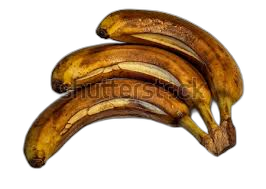
Waste category: biological